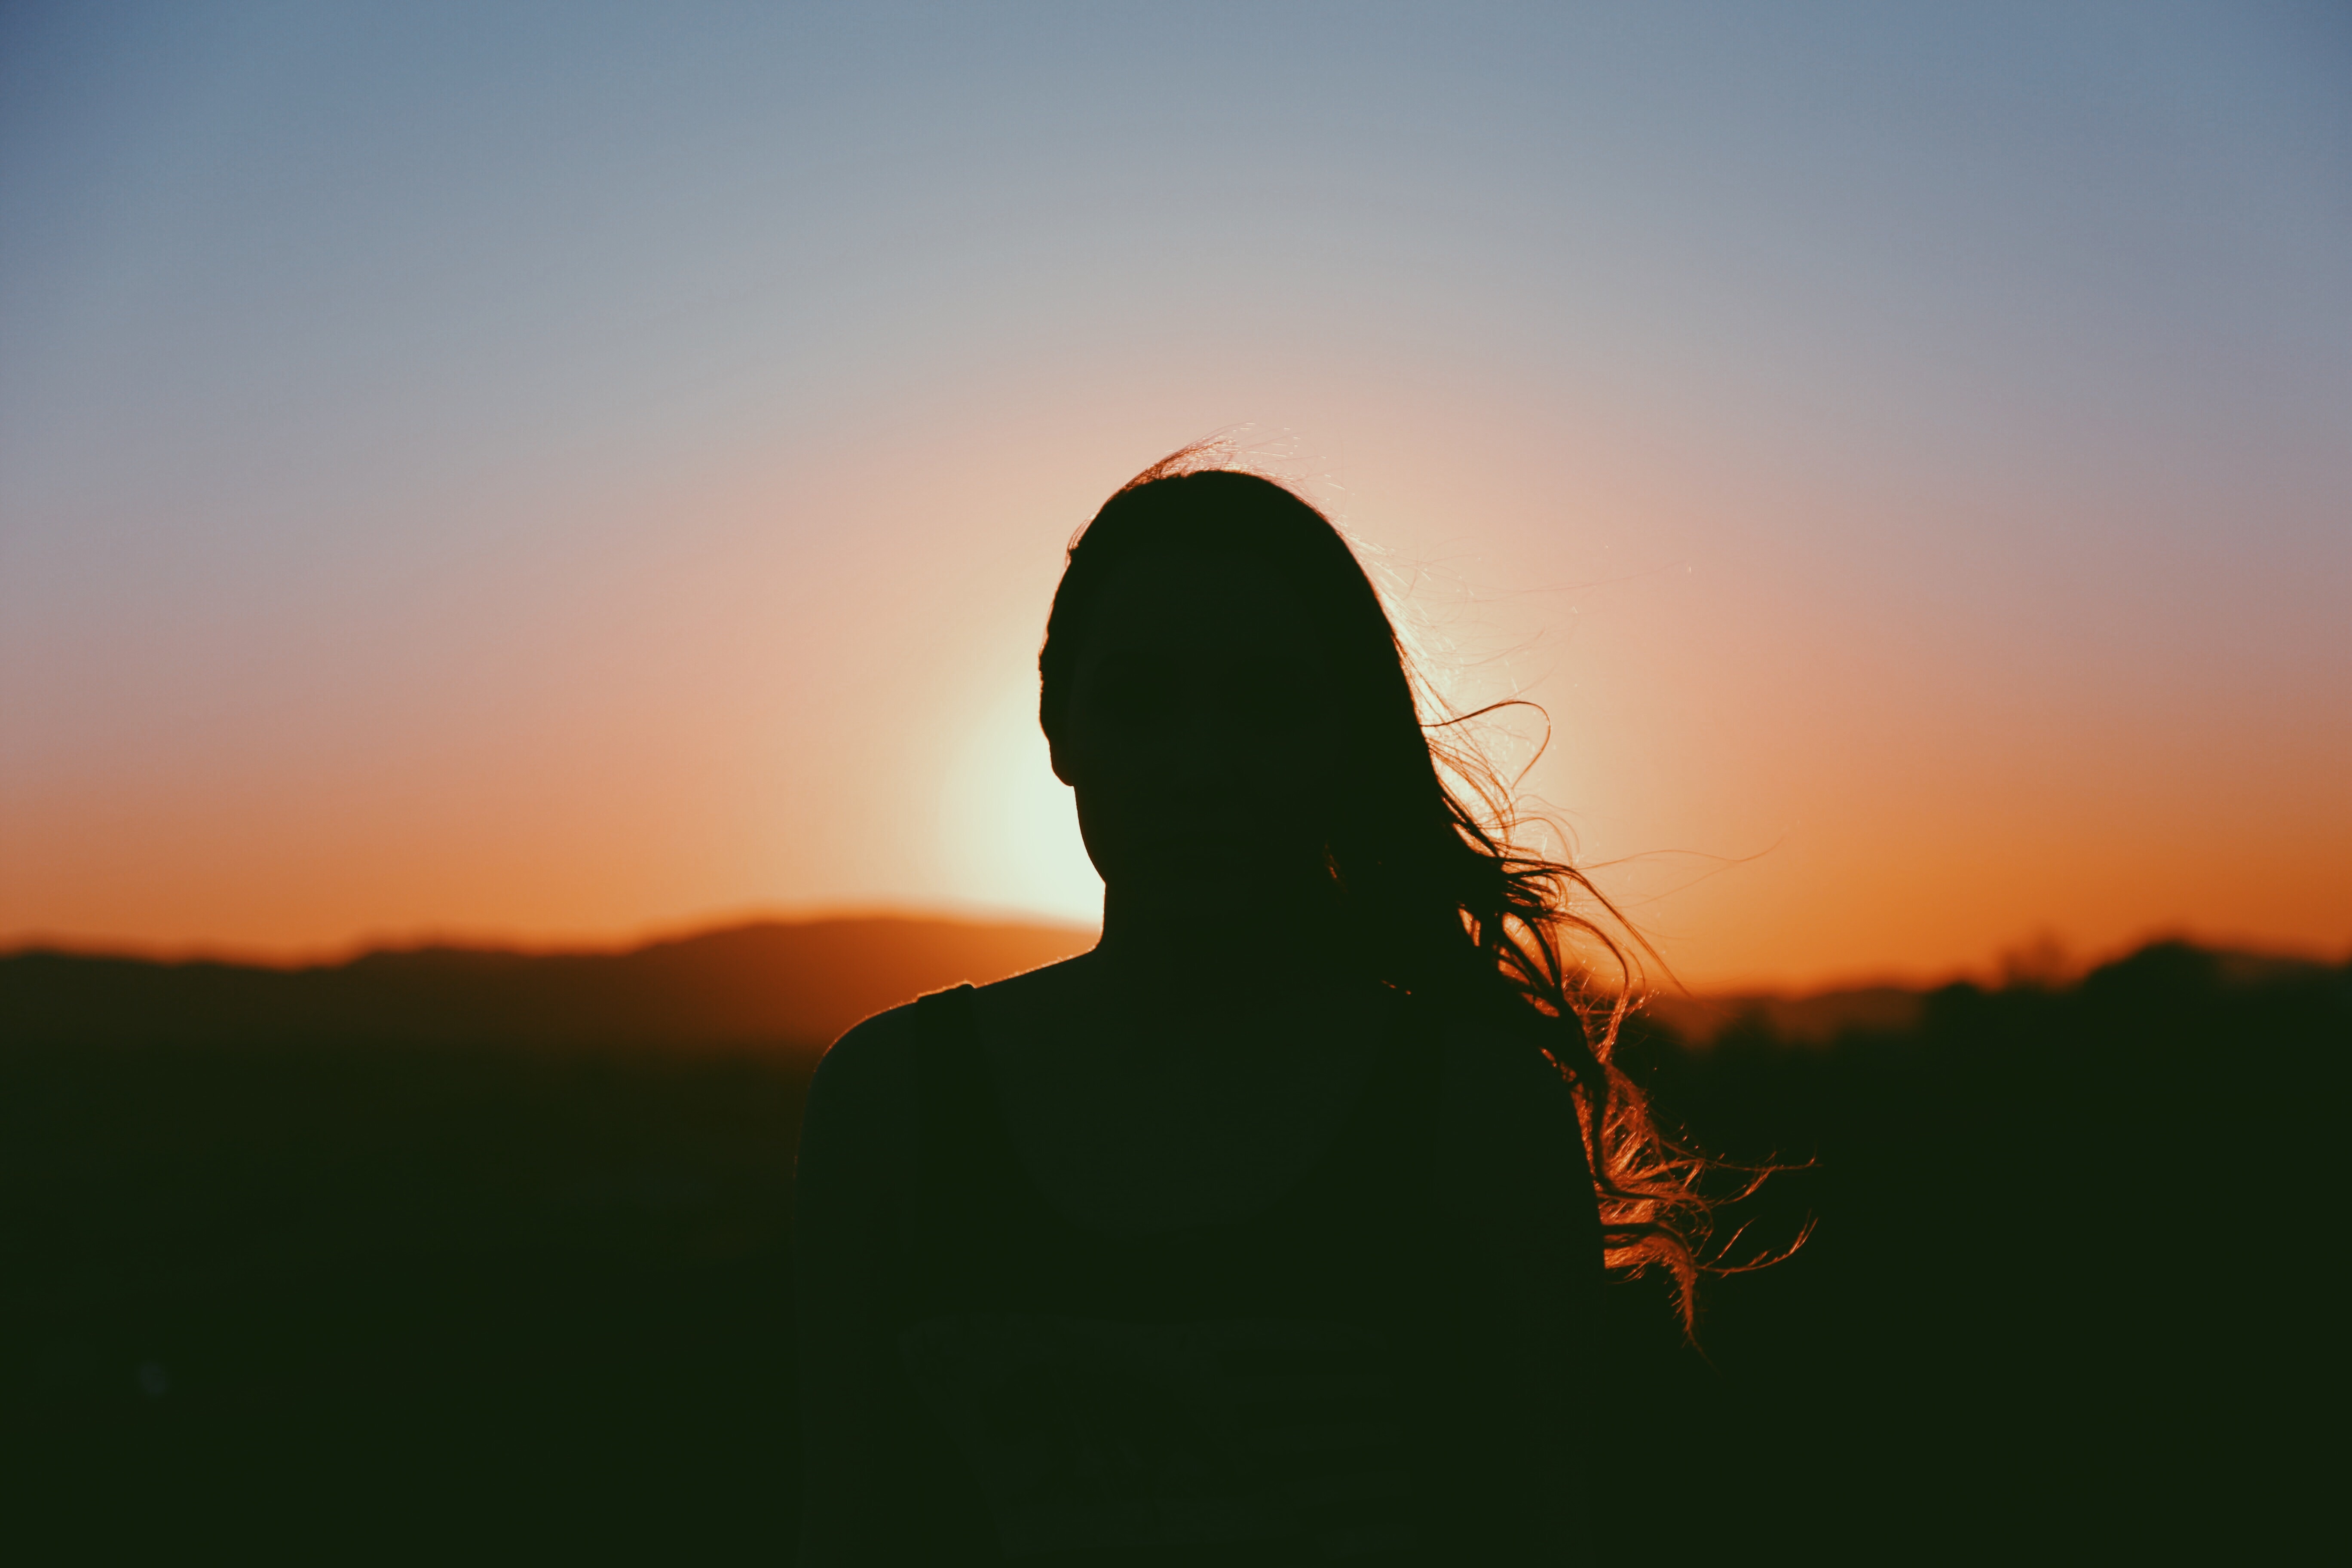
horizon, silhouette, sun, sunrise, sunset, sunlight, morning, hill, dawn, dusk, atmospheric phenomenon, atmosphere of earth